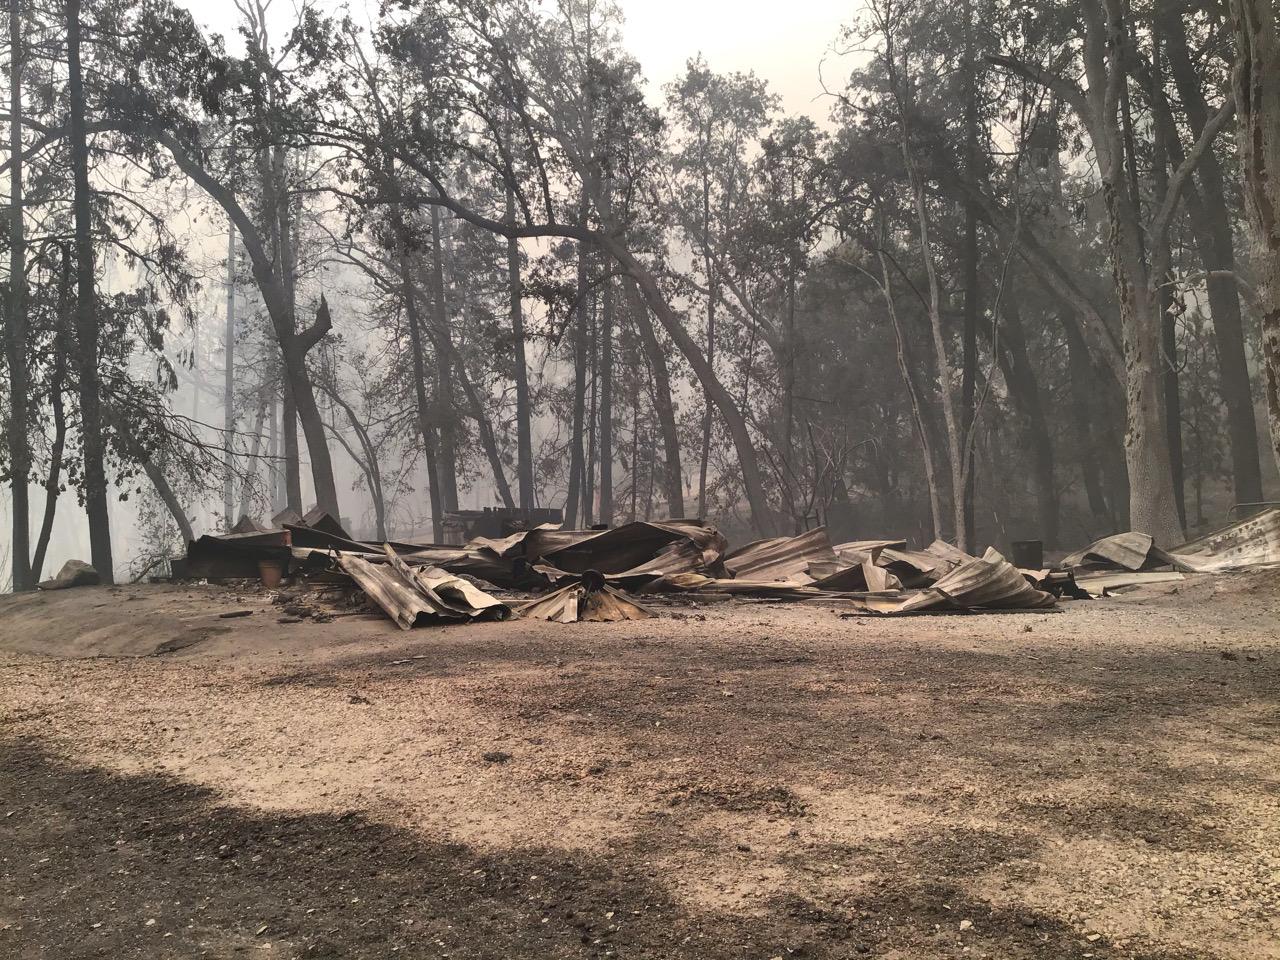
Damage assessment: destroyed